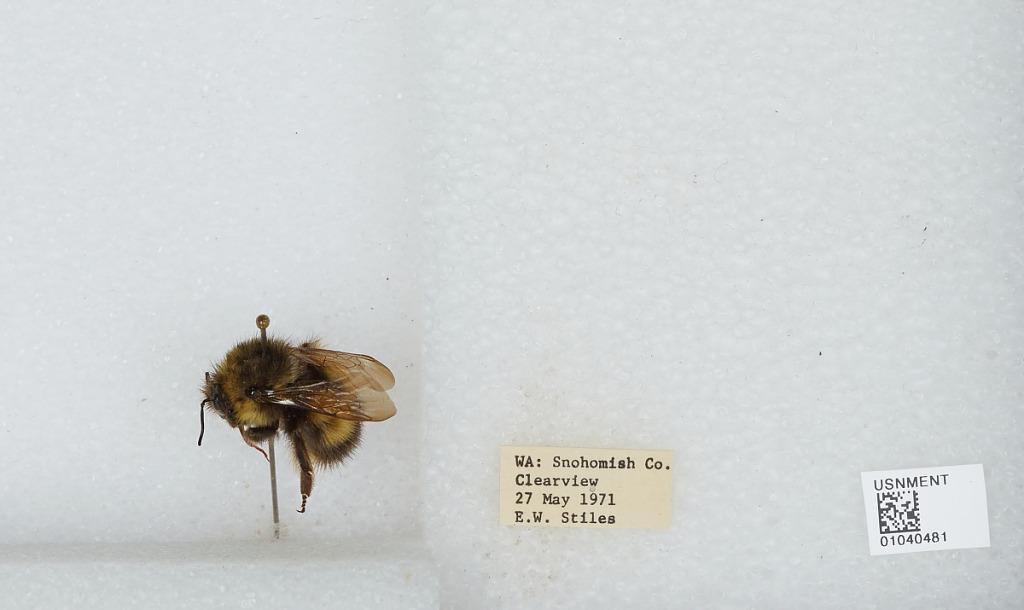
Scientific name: Bombus (Pyrobombus) sitkensis Nylander
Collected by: E. Stiles
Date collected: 1971-5-27
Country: United States
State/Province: Washington
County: Snohomish
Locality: Clearview
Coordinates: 47.8292, -122.145